List of tourist attractions in Pune

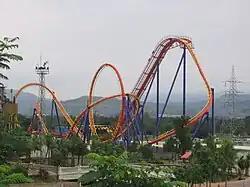
Imagicaa

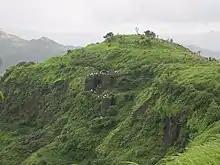
A view of Sinhagad Fort

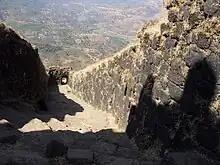
Rajgad Fort

Lohagad and Visapur Forts are located about 65 km to the west of Pune. The forts were primarily built to boost trade by safeguarding the important trade route through Bhor Ghat. The forts can be easily reached by roadways or railways. Trains are available from Pune to Malavali Railway Station, which is the nearest railways station to these twin forts. One needs to then travel by road to the small village of Lohgad Wadi which lies just next to the forts.